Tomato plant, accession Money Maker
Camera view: bottom (45 deg); turntable rotation: 300 degrees
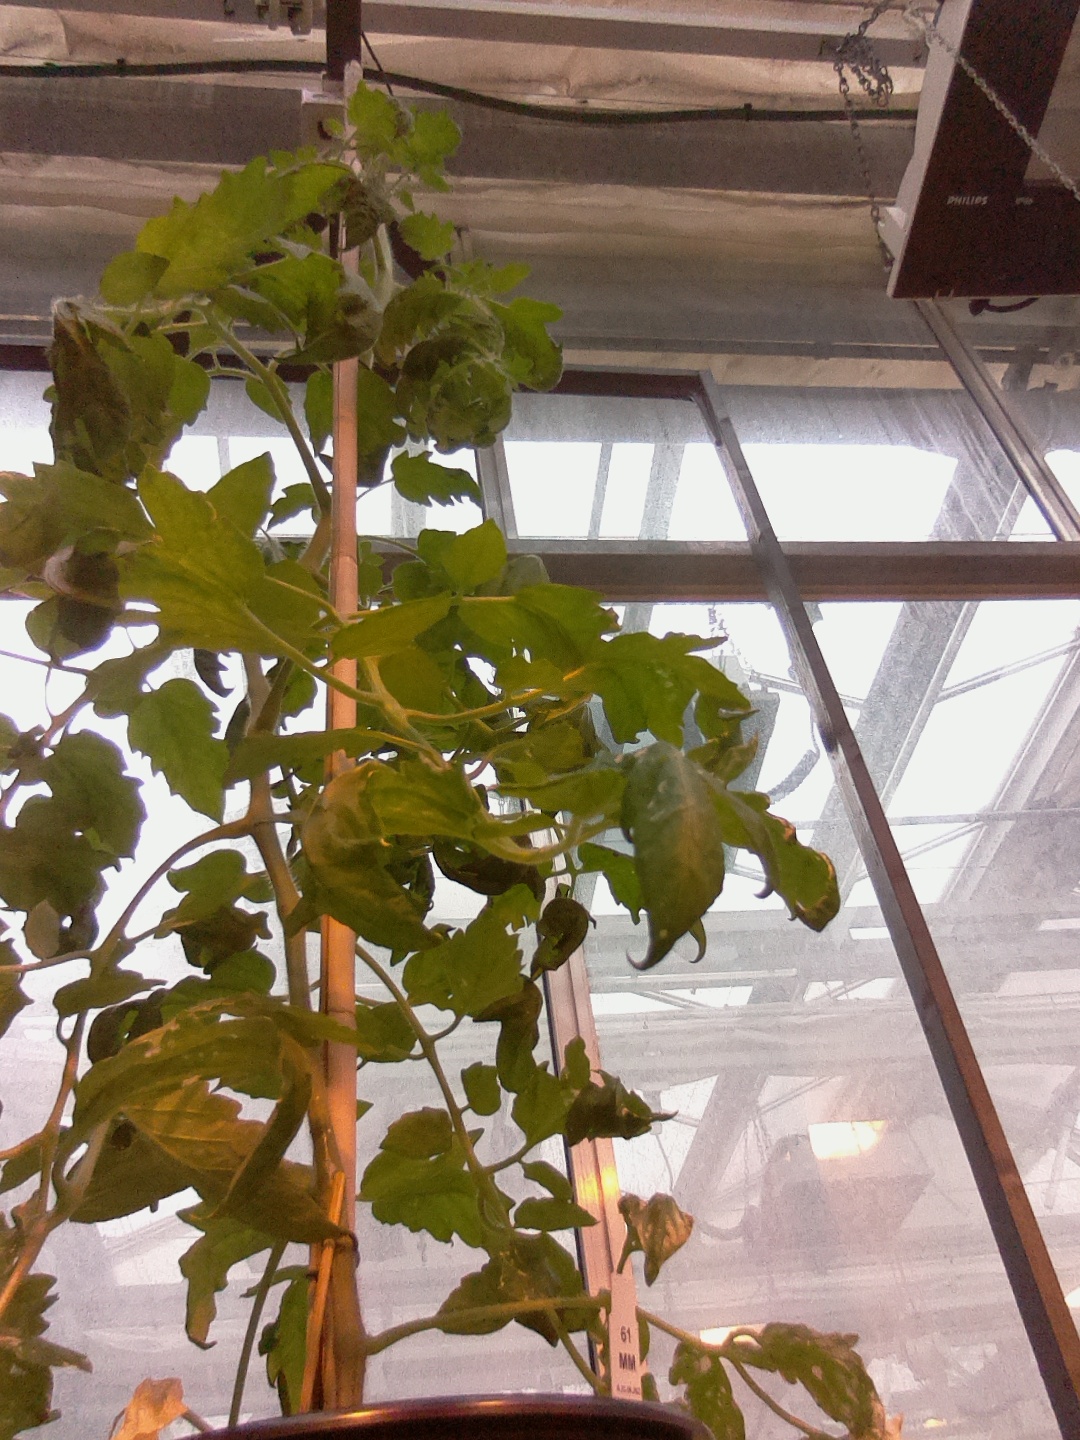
BBCH growth stage 62: 20%-30% of flowers open